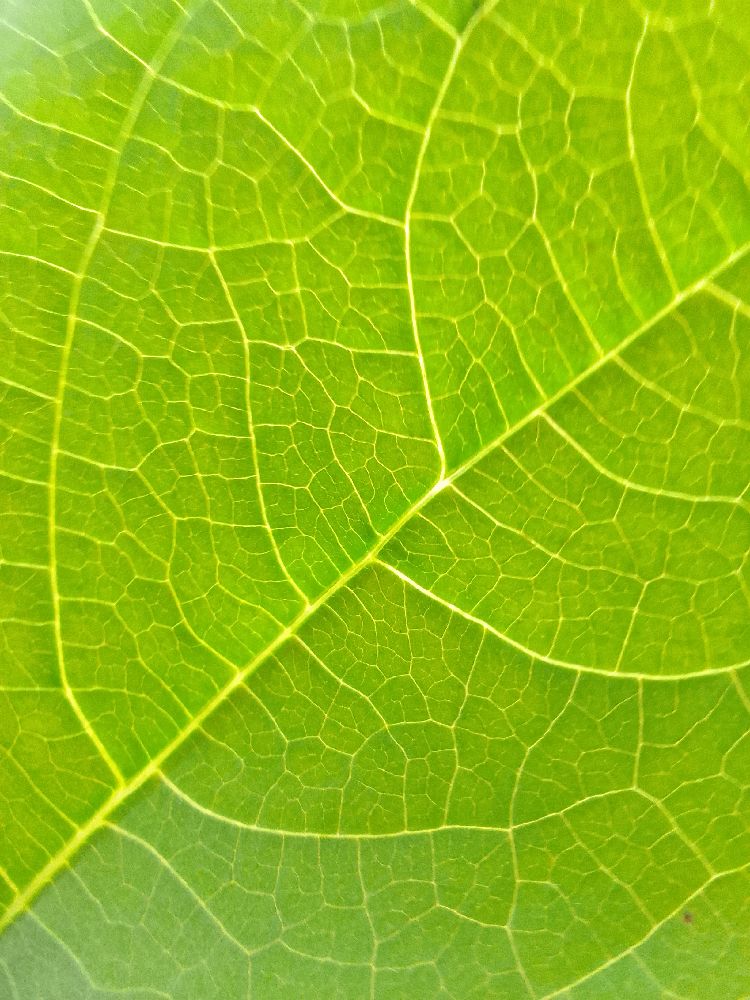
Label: healthy